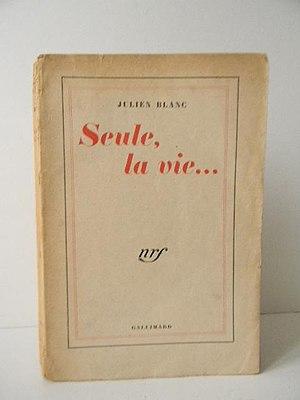
Seule-la-vie-1943
Seule, la vie... est un roman de l'écrivain français Julien Blanc en trois tomes publiés de 1943 à 1948. L'auteur y raconte sa vie : enfant durant la Première Guerre mondiale, orphelin à la fin de la Grande Guerre, adolescent puis adulte dans l'entre-deux-guerres, sa destinée est celle d'un laissé pour compte qui tente de survivre.